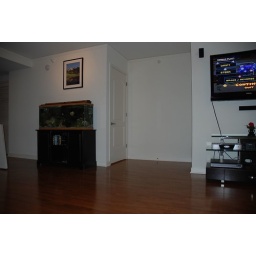
I really liked how clean the floor looks and the halo around the picture on the wall